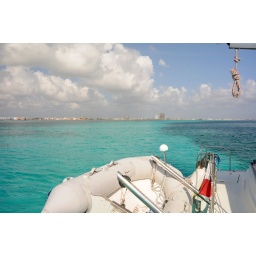
The launch for the catamaran (we never used it) against the two-toned ocean with the sky clearing in the background.